Karl E. Peters

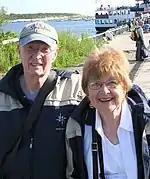
Peters (left) in 2014

Karl Edward Peters (6 June 1939 - 12 February 2025) was a professor emeritus of religion at Rollins College, Winter Park, Florida, and former adjunct professor of philosophy, University of Hartford, Hartford, Connecticut and adjunct professor of religion and science, Meadville Lombard Theological School, Chicago. He also is the former editor and then co-editor of , and is a founder, organizer, and first president of the University Unitarian Universalist Society in central Florida. His scholarly research and teaching focuses on issues in science and religion, including the concept of God and evolution, epistemology in science and religion, world religions and the environment, and religious and philosophical issues in medicine.